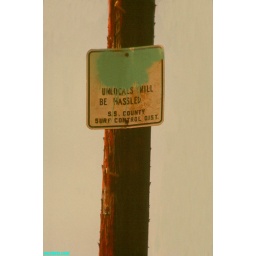
1970s warning sign on a telephone pole near san pedro